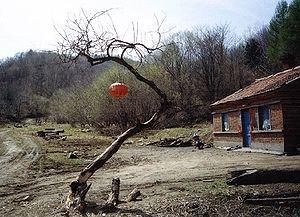
Shuangyashan est une ville de la province du Heilongjiang en Chine.